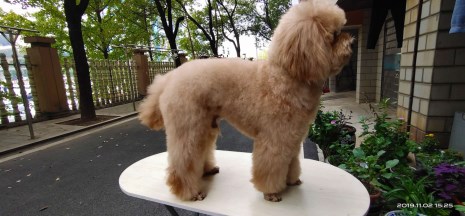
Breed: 2925-n000114-toy_poodle